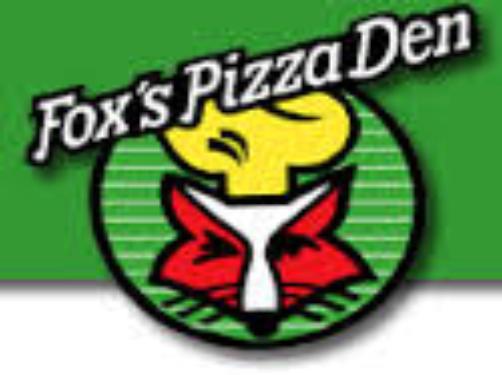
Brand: Fox's Pizza Den
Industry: Food